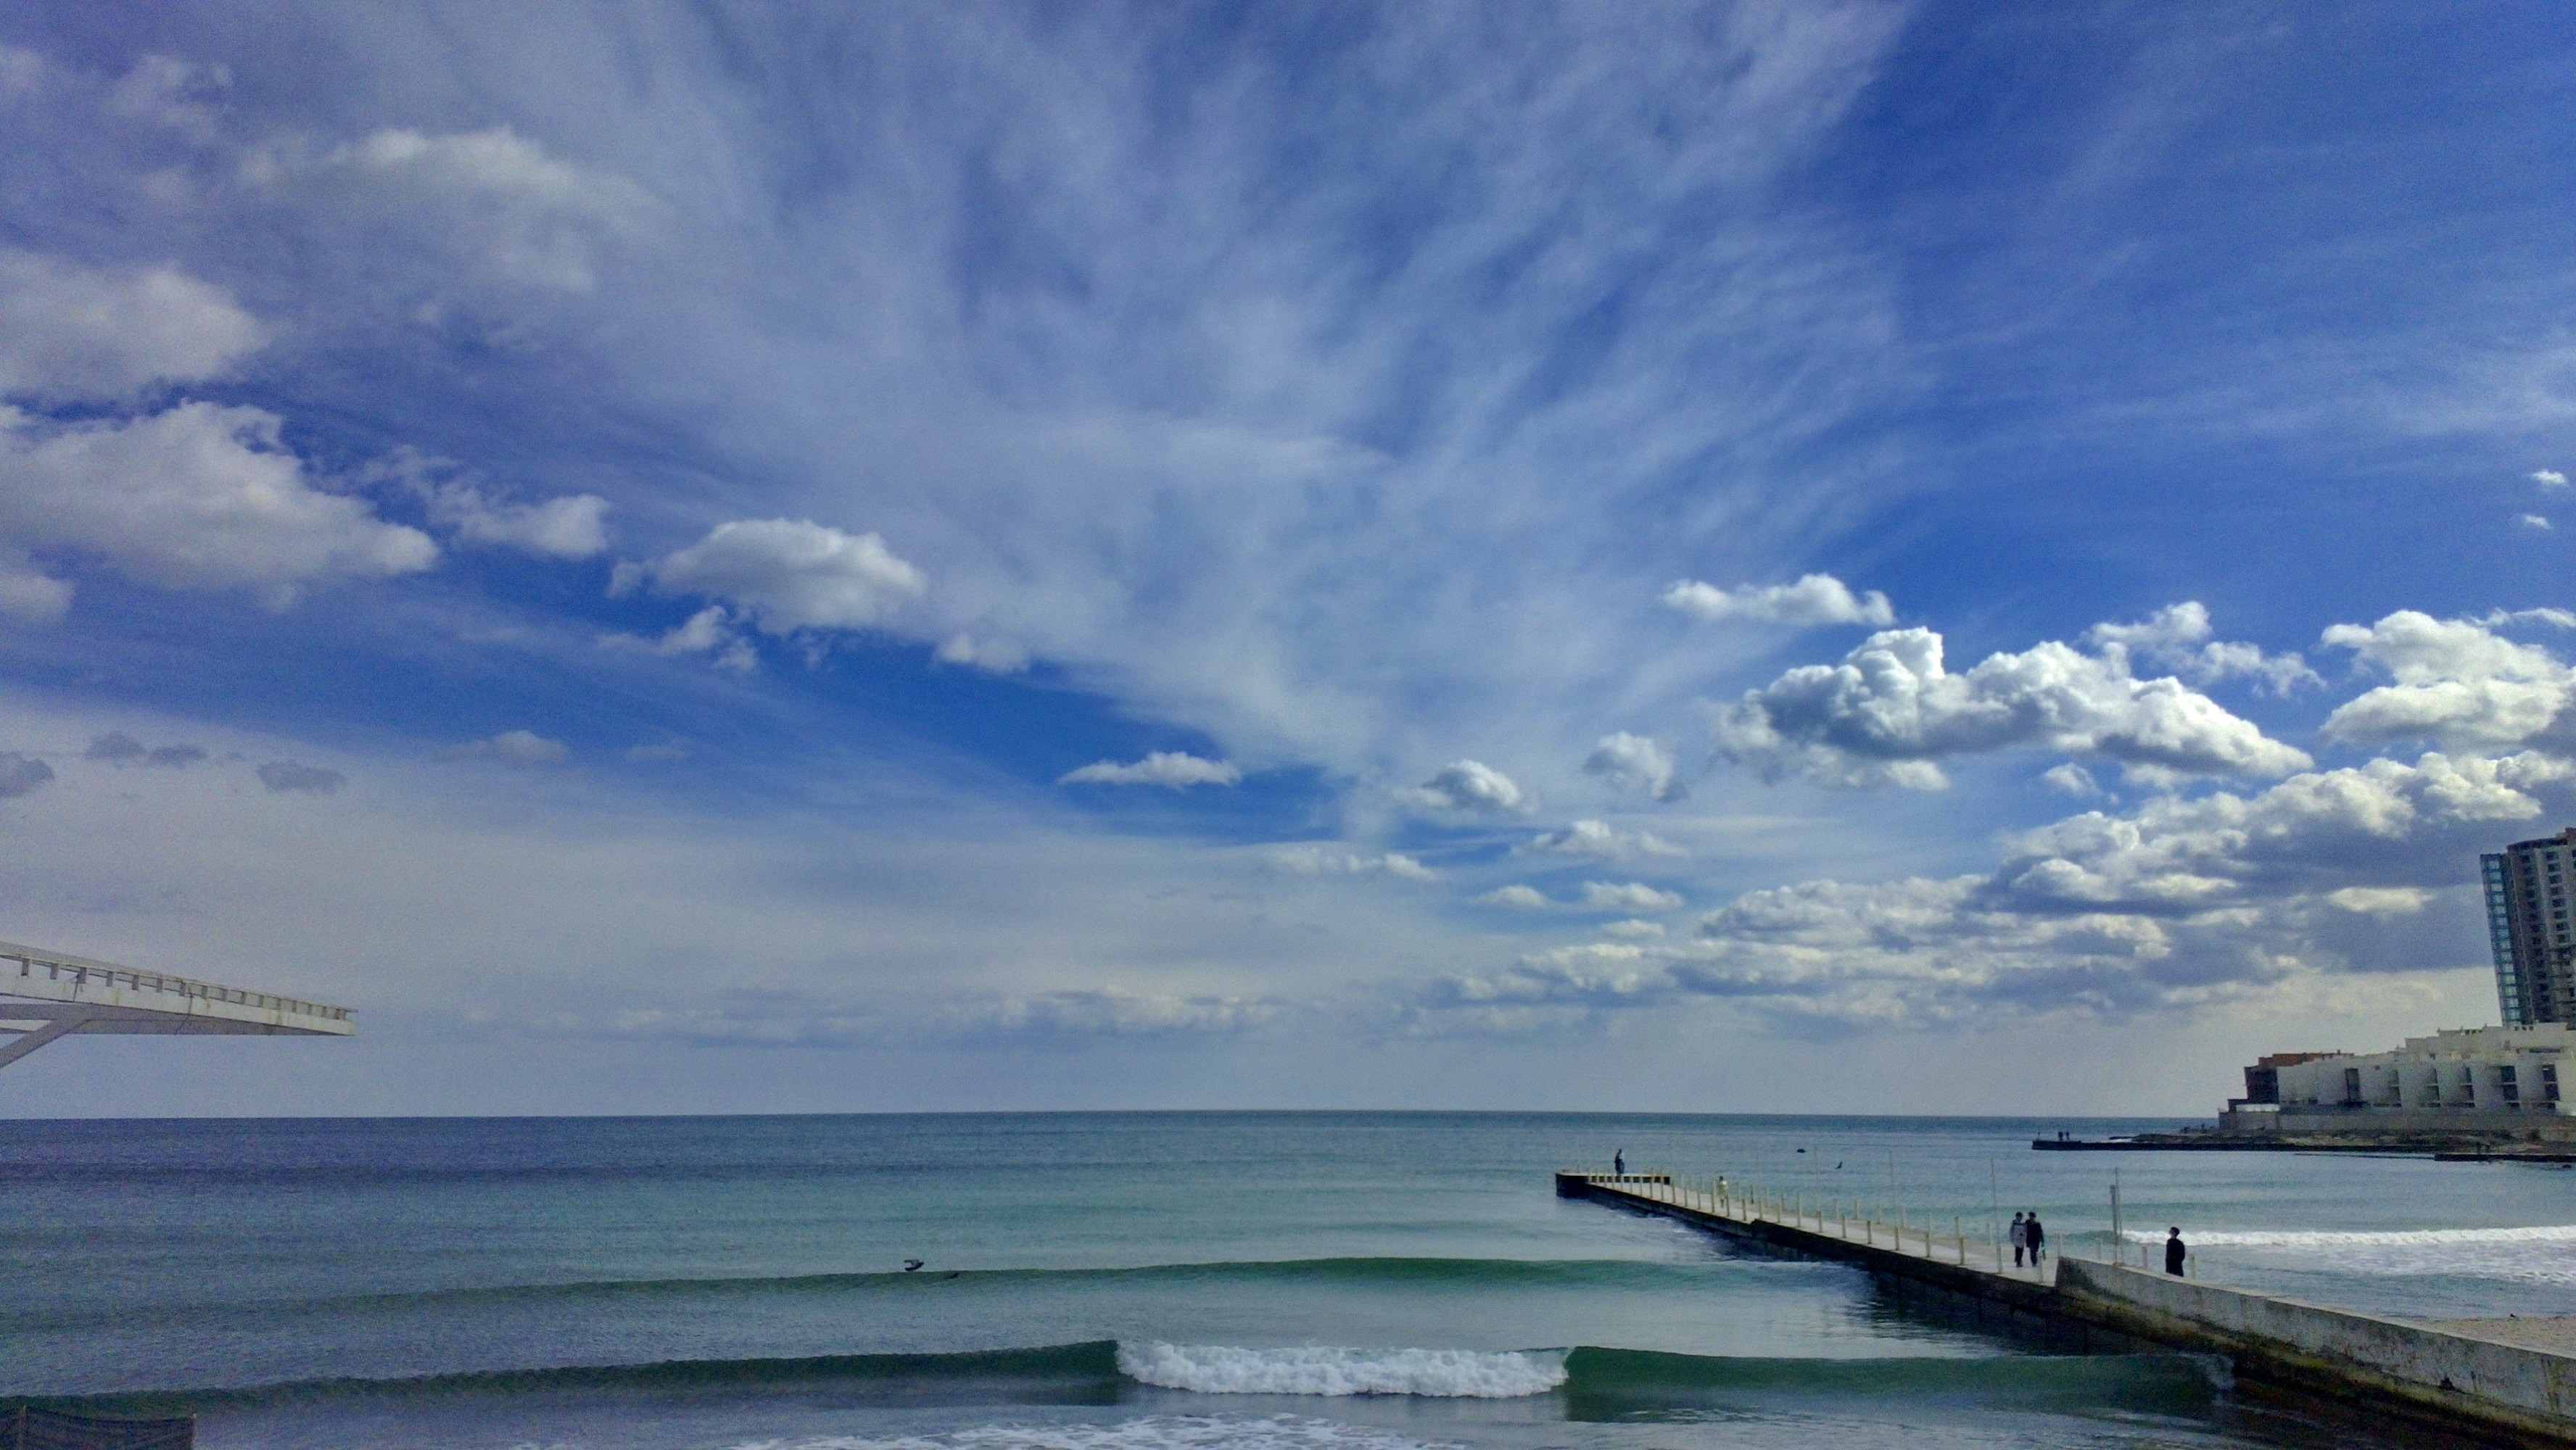
beach, sea, coast, ocean, horizon, cloud, sky, shore, wave, dusk, bay, wind wave